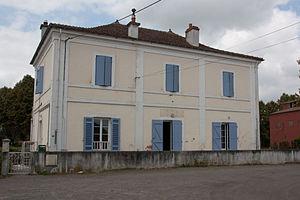
Maubourguet est une commune française située dans le département des Hautes-Pyrénées, en région Occitanie.